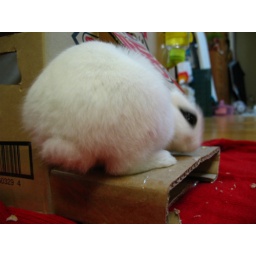
we made bunny kinda house with paper box, and she play in and out.